Anti-Chinese sentiment

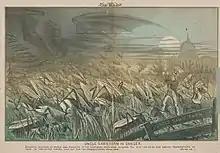
Chinese immigrants portrayed as locusts invading Uncle Sam's farm, fleeing the shadow of famine, 1878

Anti-Chinese sentiment became more common as China was becoming a major source of immigrants for the west (including the Western United States). Numerous Chinese immigrants to North America were attracted by wages offered by large railway companies in the late 19th century as the companies built the transcontinental railroads.